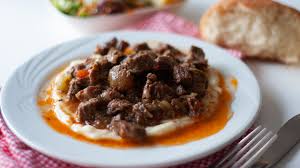
Yemek: et_sote